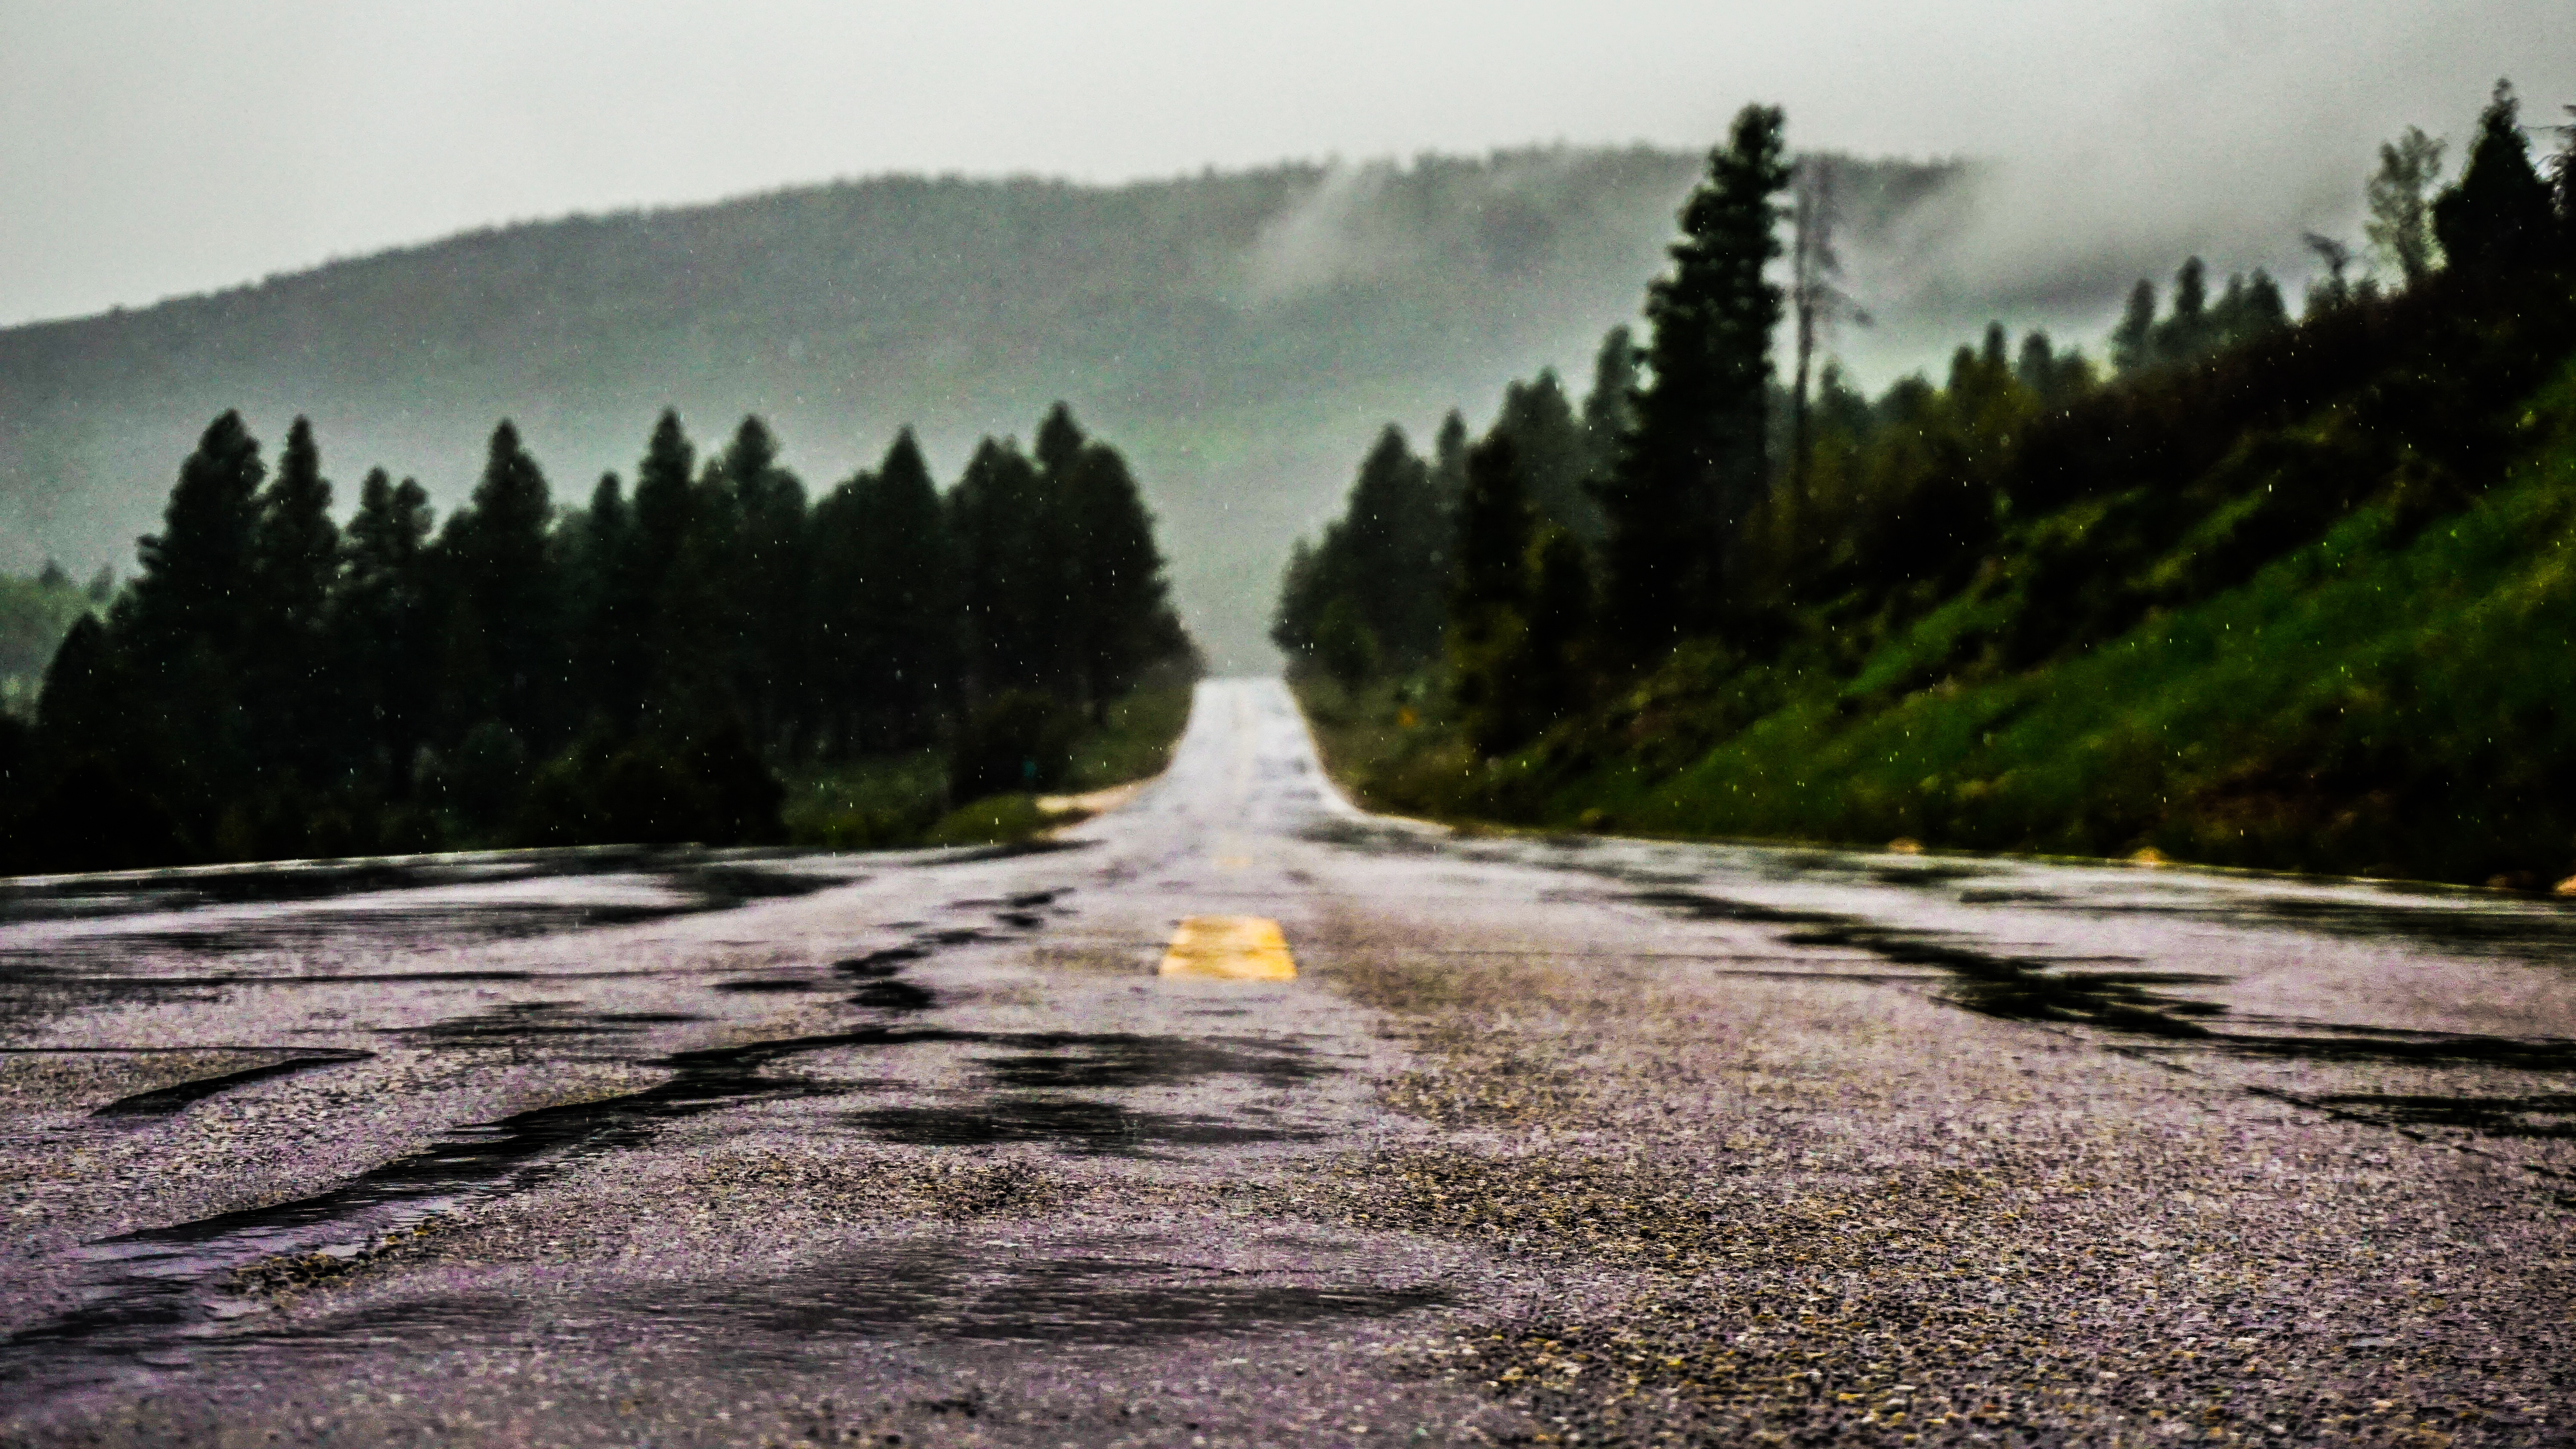
landscape, tree, nature, forest, wilderness, mountain, road, morning, lake, perspective, river, valley, mountain range, asphalt, travel, trees, habitat, atmospheric phenomenon, mountainous landforms